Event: Nepal Earthquake
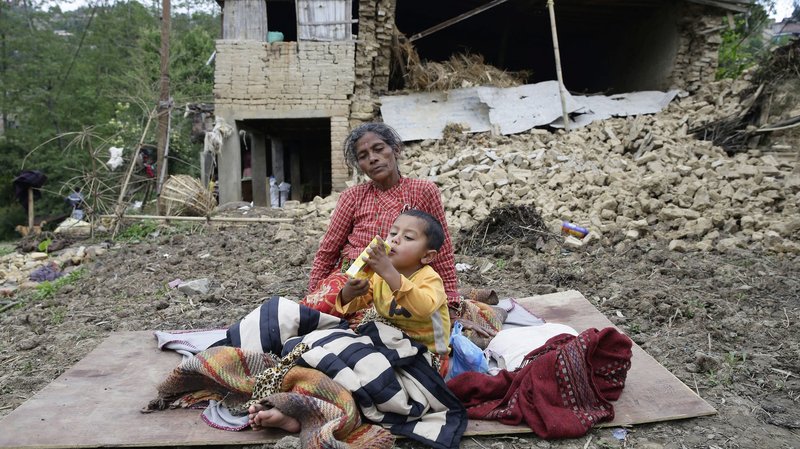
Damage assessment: damage